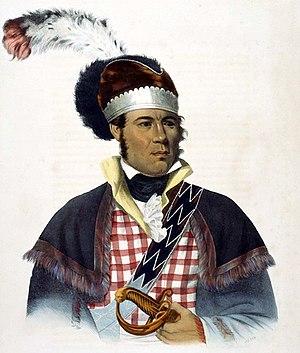
Le traité d'Indian Springs de 1825 est un traité signé le 12 février 1825 entre le gouvernement des États-Unis et une minorité de Creeks menés par William McIntosh. Selon ses termes, l'ensemble des Creeks devaient abandonner leurs terres en Géorgie ainsi que près de 3 millions d'acres en Alabama en échange de terres de surface équivalente situées à l'ouest du Mississippi, entre les rivières Canadian et Arkansas.
Les Creeks sont un peuple amérindien qui vivait à l'origine au sud-est des États-Unis, ils font partie des Cinq tribus civilisées. Ils se nomment eux-mêmes les Muscogee ou Muskogee. Cette dernière appellation qu'ils utilisent de nos jours, s'écrit Mvskoke selon l'orthographe traditionnelle. Les Muscogees vivent aujourd'hui principalement en Oklahoma, Alabama, Géorgie et Floride. Leur langue, le Mvskoke, fait partie de la famille des langues muskogéennes. Les Séminoles sont de proches parents des Muscogees et parlent également la langue creek.
William McIntosh ou Tustunnuggee Hutke est un homme politique, diplomate, commerçant et chef militaire du peuple creek.